John Cox Bray

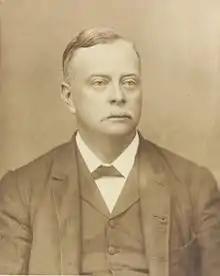
Bray, c. 1880

Sir John Cox Bray (31 May 1842 – 13 June 1894) was a prominent South Australian politician and the first native-born Premier of South Australia (1881–1884).